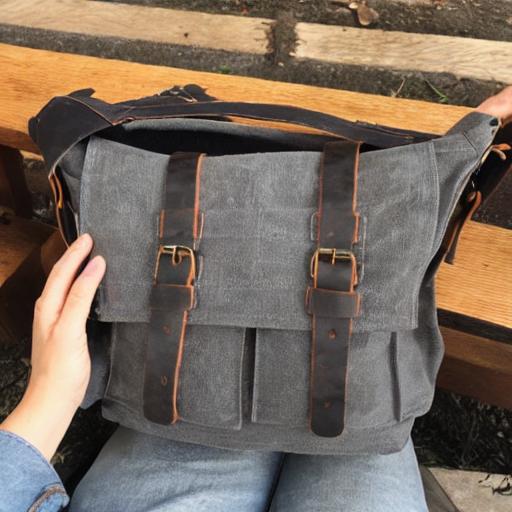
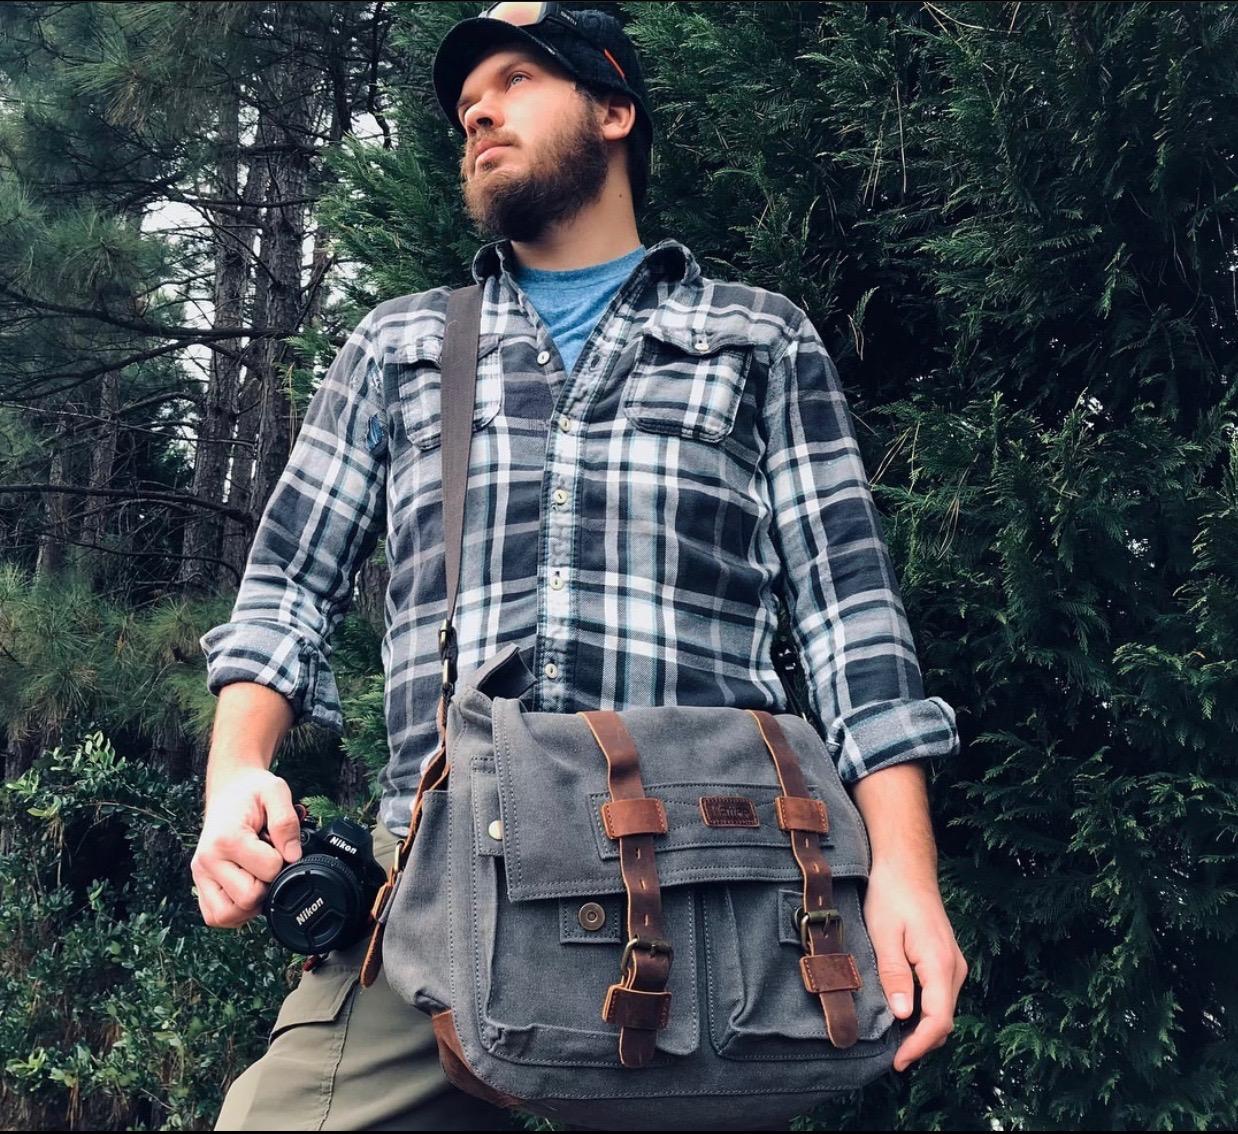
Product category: bag
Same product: no